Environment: real
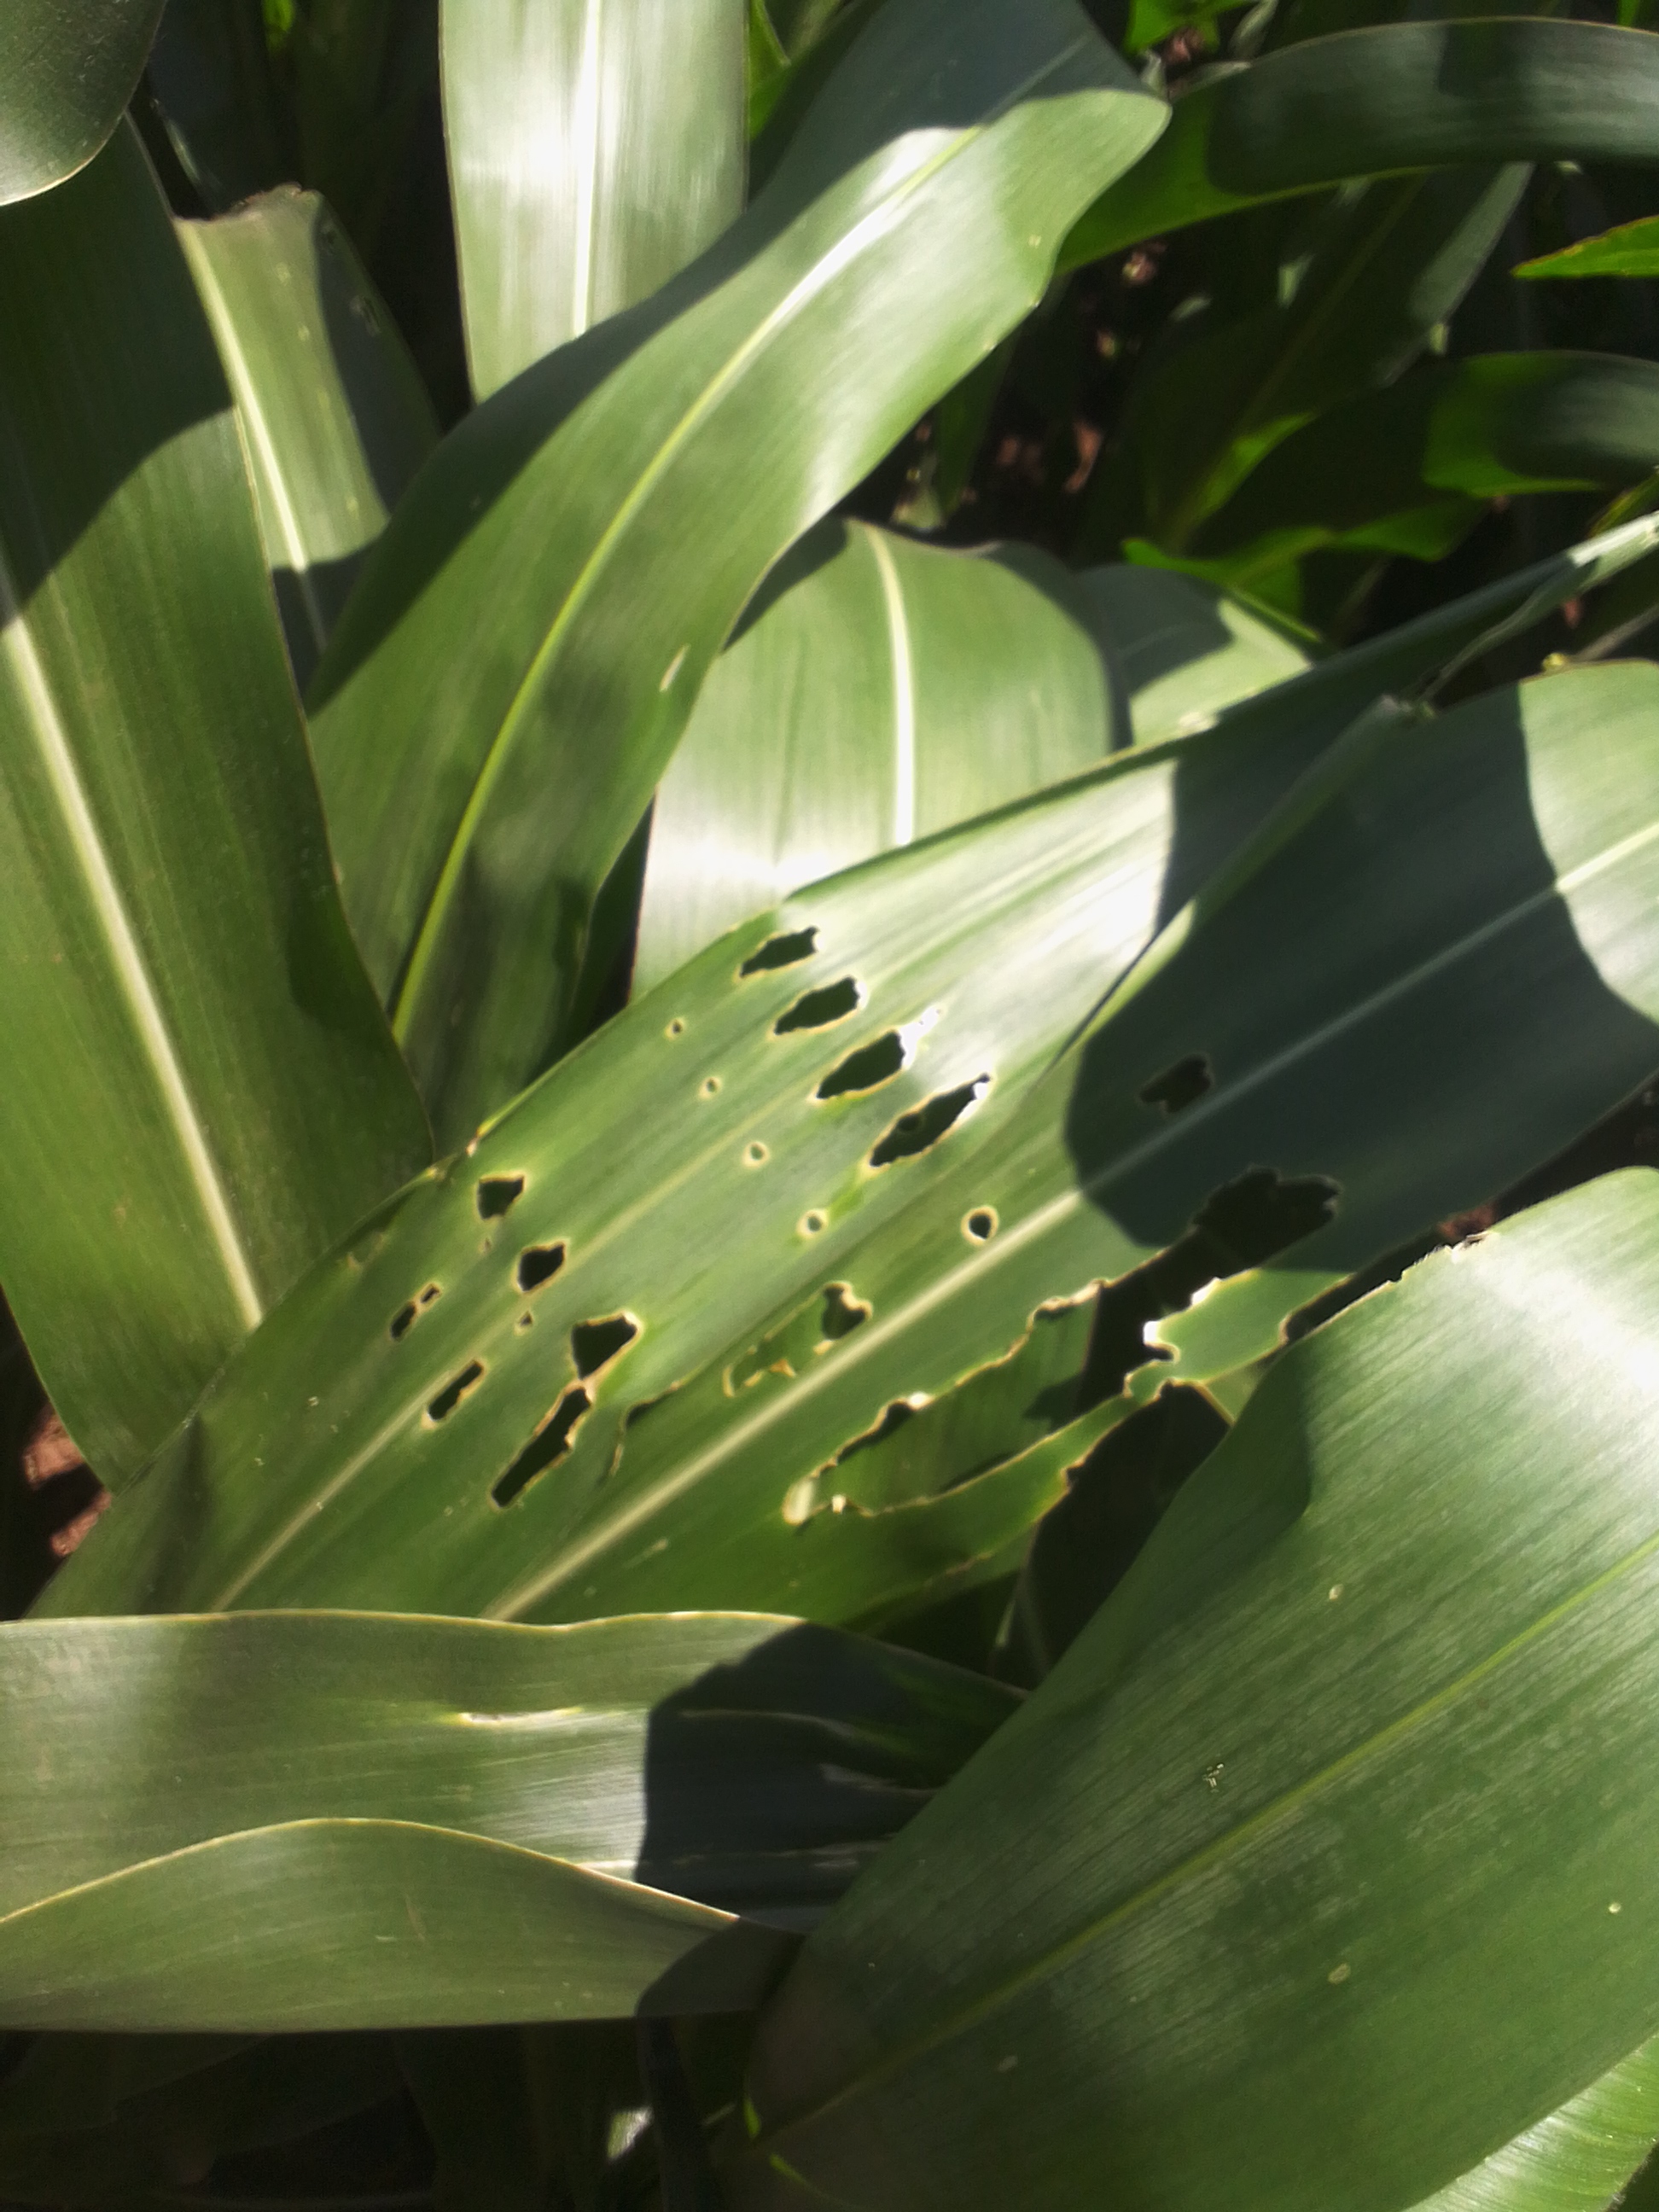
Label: fall_armyworm